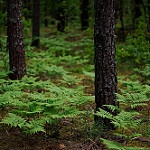
Scene: Outdoor